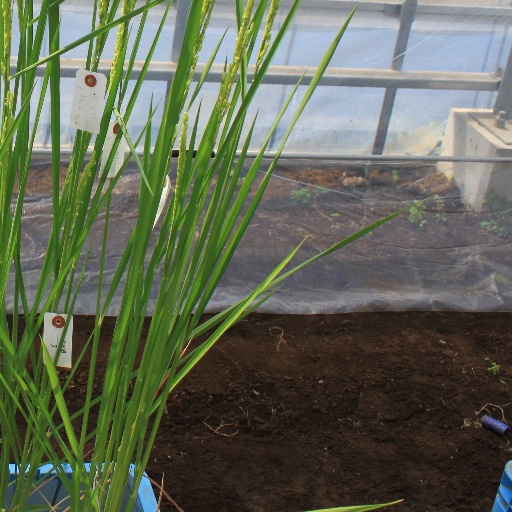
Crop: rice